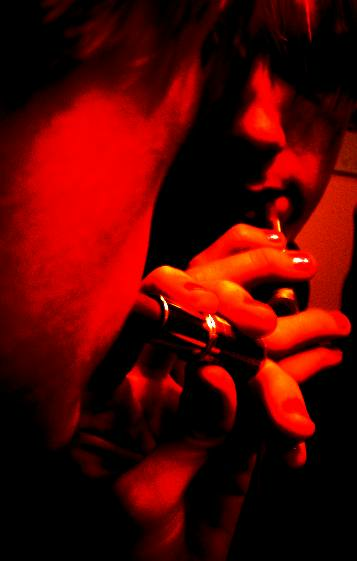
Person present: Yes